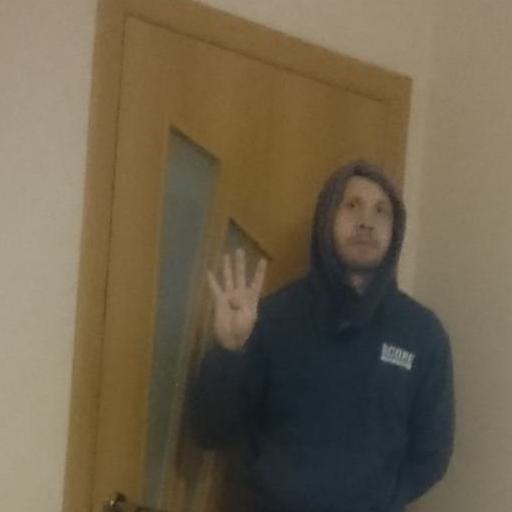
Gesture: four